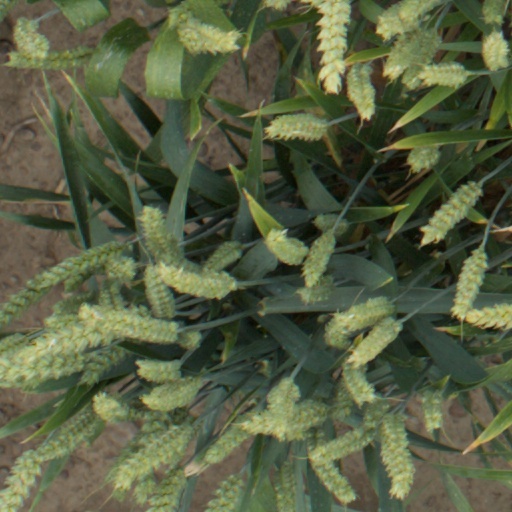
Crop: wheat